Stellar corona

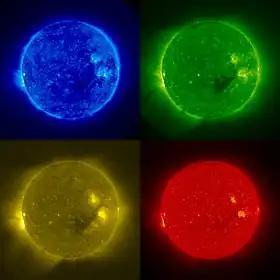
A mosaic of the extreme ultraviolet images taken from STEREO on December 4, 2006. These false color images show the Sun's atmospheres at a range of different temperatures. Clockwise from top left: 1 million degrees C (171 Å—blue), 1.5 million °C, – (304 Å—red), and 2.5 million °C (286 Å—yellow).

In the corona thermal conduction occurs from the external hotter atmosphere towards the inner cooler layers. Responsible for the diffusion process of the heat are the electrons, which are much lighter than ions and move faster, as explained above.